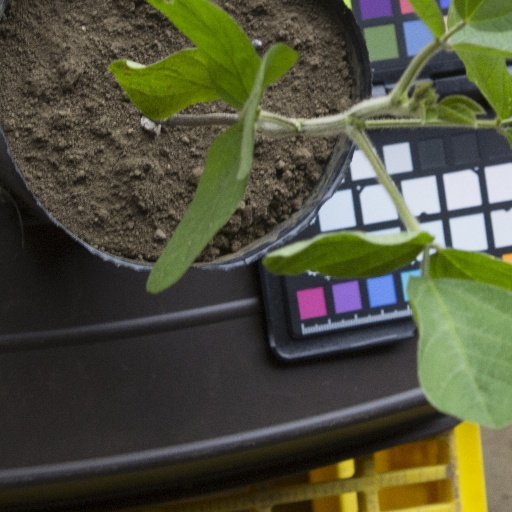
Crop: soybean